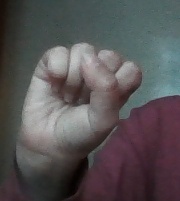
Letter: saad